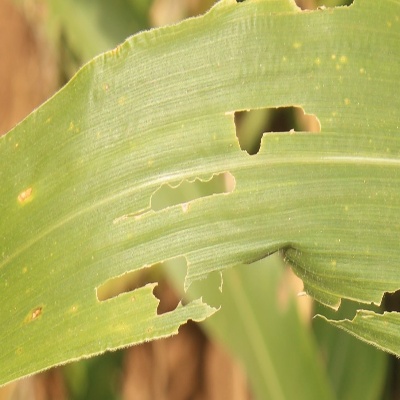
Crop: Maize
Condition: fall armyworm